New York Rangers

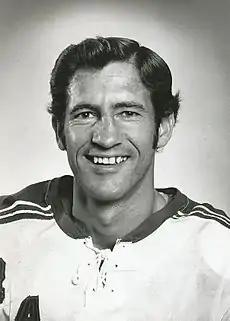
Jean Ratelle played with the Rangers from 1960 to 1975.

The Rangers made the finals twice in the 1970s, but lost both times to two 1970s powerhouses; in six games to the Boston Bruins in 1972, who were led by such stars as Bobby Orr, Phil Esposito, Ken Hodge, Johnny Bucyk and Wayne Cashman; and in five games to the Canadiens in 1979, who had Bob Gainey, Guy Lafleur, Larry Robinson, Ken Dryden, Guy Lapointe and Serge Savard.